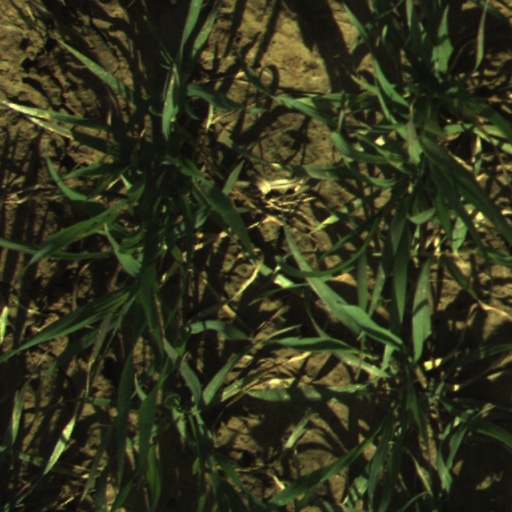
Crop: wheat